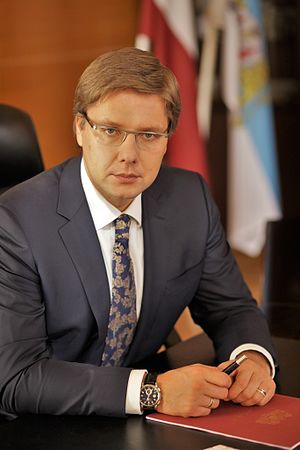
Nils Ušakovs
Nils Ušakovs, 2012
Nils Ušakovs eller Nil Usjakov er en lettisk journalist og politiker, og siden 2009 borgmester i Riga.